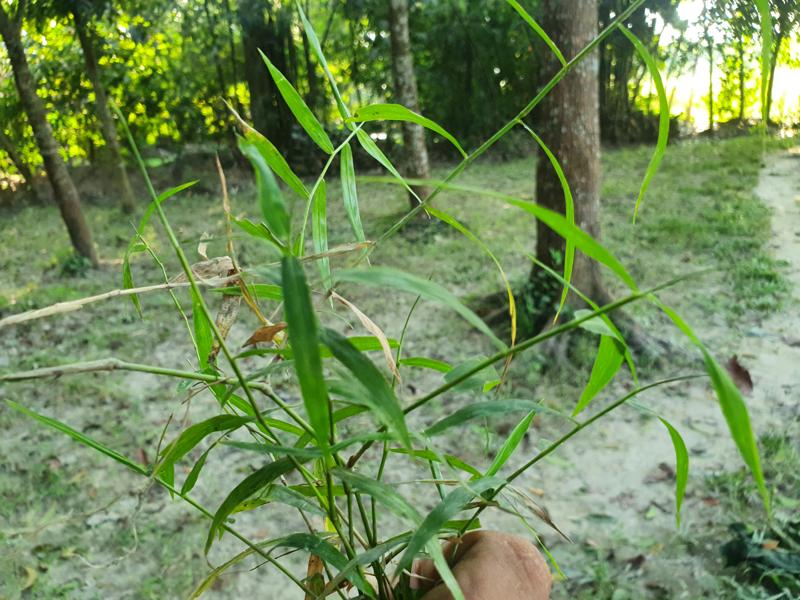
Weed species: Panicum repens